Minority SafePack

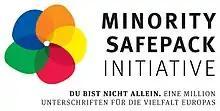
Logo of the initiative

Minority SafePack – one million signatures for diversity in Europe is an ongoing European Citizens' Initiative on minority rights in the EU, sponsored by FUEN.